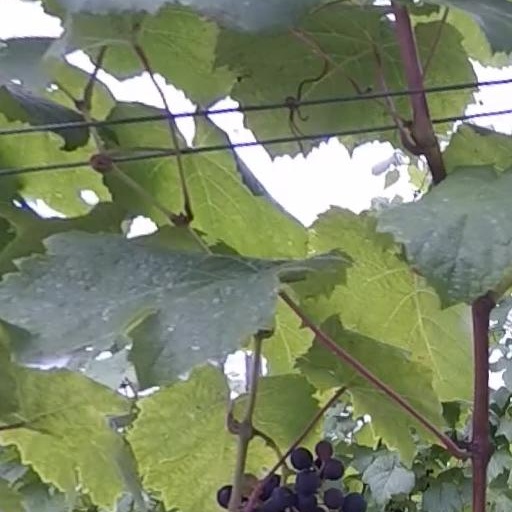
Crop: grape